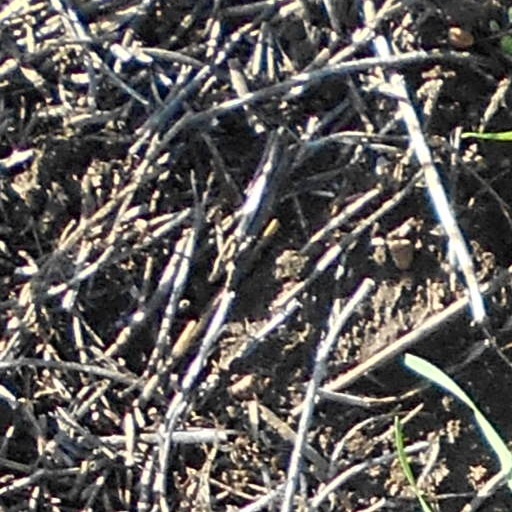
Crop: wheat